Japan–Russia relations

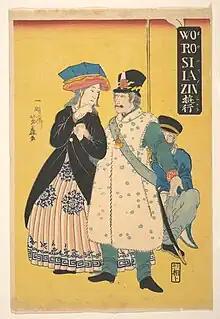
Russian soldier and his family in Yokohama, 1861

Relations between the Russian Federation and Japan are the continuation of the relationship of Japan with the Soviet Union from 1917 to 1991, and with the Russian Empire from 1855 to 1917. Historically, the two countries had cordial relations until a clash of territorial ambitions in the Manchuria region of northeastern China led to the Russo–Japanese War in 1904, ending in a Japanese victory which contributed to the weakening of the monarchy in Russia. Japan would later intervene in the Russian Civil War from 1918 until 1922, sending troops to the Russian Far East and Siberia. That was followed by border conflicts between the new Soviet Union and the Empire of Japan throughout the 1930s. The two countries signed a nonaggression pact in 1941, although the Soviet government declared war on Japan anyway in August 9, 1945, invading the Japanese puppet state of Manchukuo as well as seizing the Kuril chain of islands just north of Japan. The two countries ended their formal state of war with the Soviet–Japanese Joint Declaration of 1956, but as of 2022 have not resolved this territorial dispute over ownership of the Kurils. Due to the 2022 Russian invasion of Ukraine, relations became very tense after Japan imposed sanctions against Russia. Russia placed Japan on a list of "unfriendly countries", along with South Korea, European Union members, NATO members (except Turkey), Australia, New Zealand, Switzerland, Singapore, Taiwan, and Ukraine. Japan and Russia each expelled a number of diplomats and Russia halted peace negotiations with Japan that include talks on resolving the Kuril Islands dispute.